Adulis

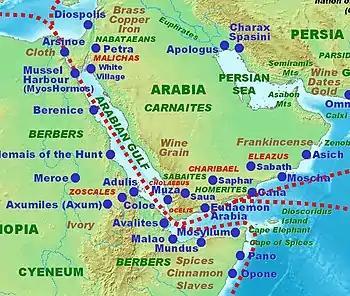
Adulis is described in the 1st century "Periplus of the Erythraean Sea".

Cosmas Indicopleustes visited the town in 520 AD, when it was governed by a man named "Asbas" during the reign of King Kaleb of Axum, he recorded two inscriptions he found here in the 6th century: the first, probably the copy of another inscription at Alexandria, records how Ptolemy Euergetes (247–222 BC) used war elephants captured in the region to gain victories in his wars abroad; the second, known as the "Monumentum Adulitanum", was inscribed in the 27th year of a king of Axum, perhaps named Sembrouthes, other scholars theorize him to be the Aksumite king GDRT, boasting of his victories in Arabia and northern Ethiopia.